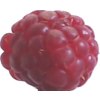
Label: raspberry